Mother Bethel A.M.E. Church

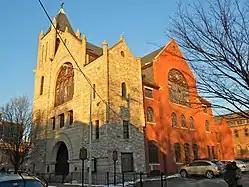

The Mother Bethel African Methodist Episcopal Church is a historic church and congregation which is located at 419 South 6th Street in Center City Philadelphia, Pennsylvania, USA. The congregation, founded in 1794, is the oldest African Methodist Episcopal congregation in the nation.